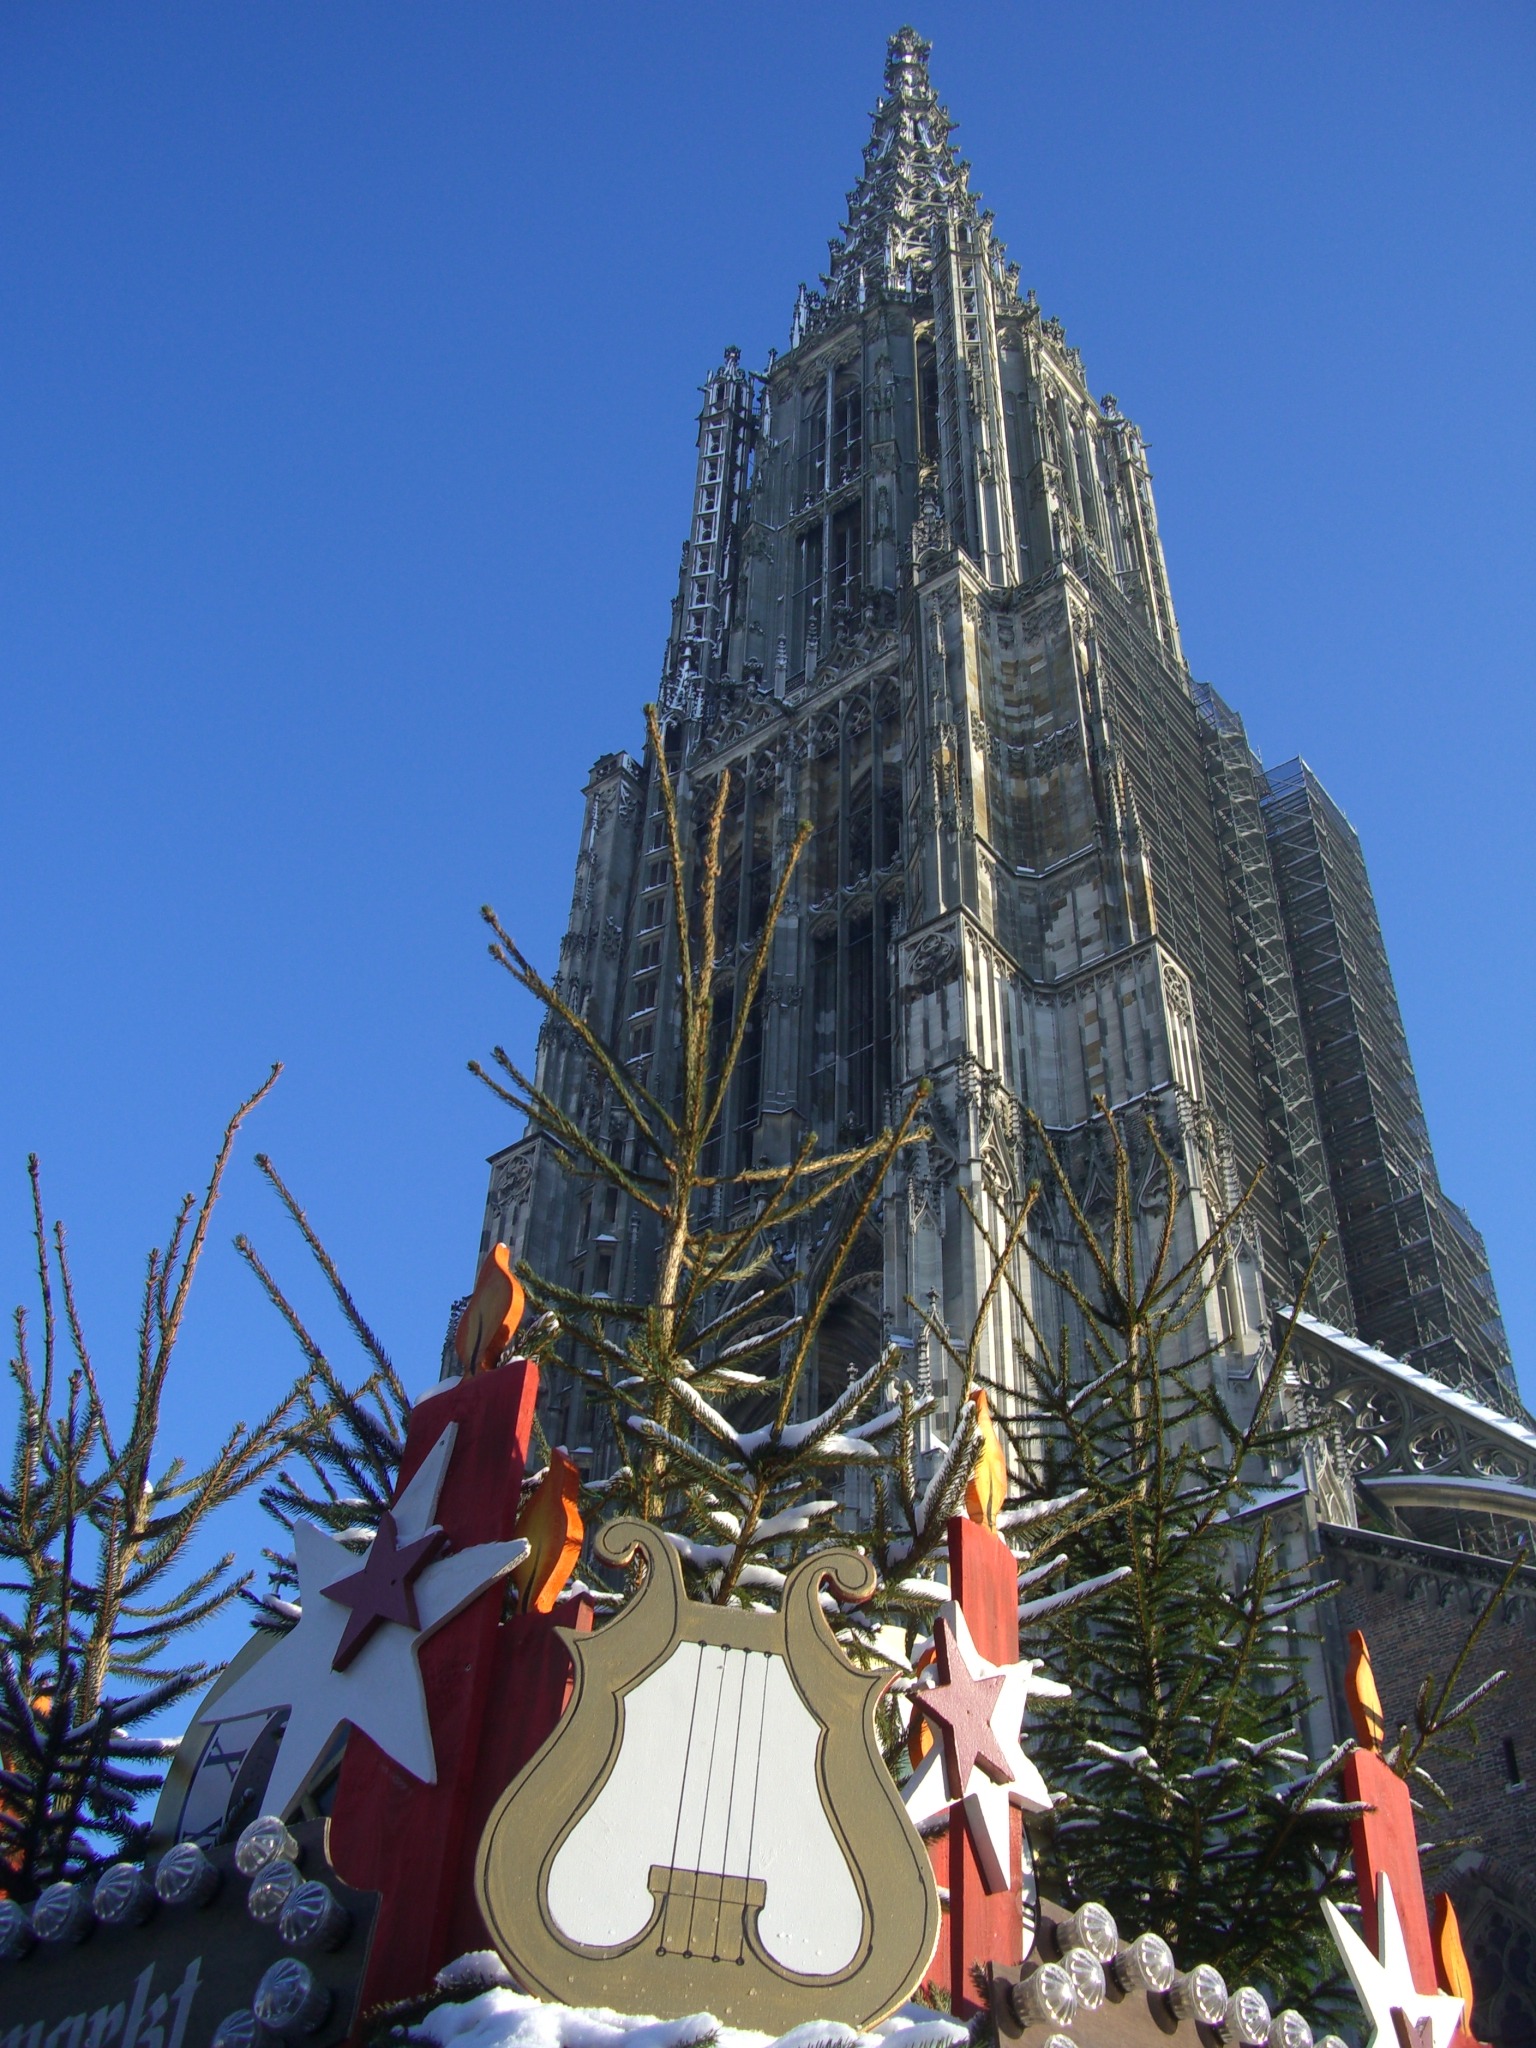
sky, monument, tower, landmark, blue, gothic, place of worship, temple, spire, christmas market, wat, ulm cathedral, highest church tower, hindu temple